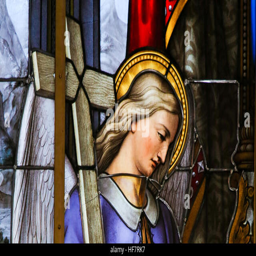
stained glass , depicting person carrying a cross